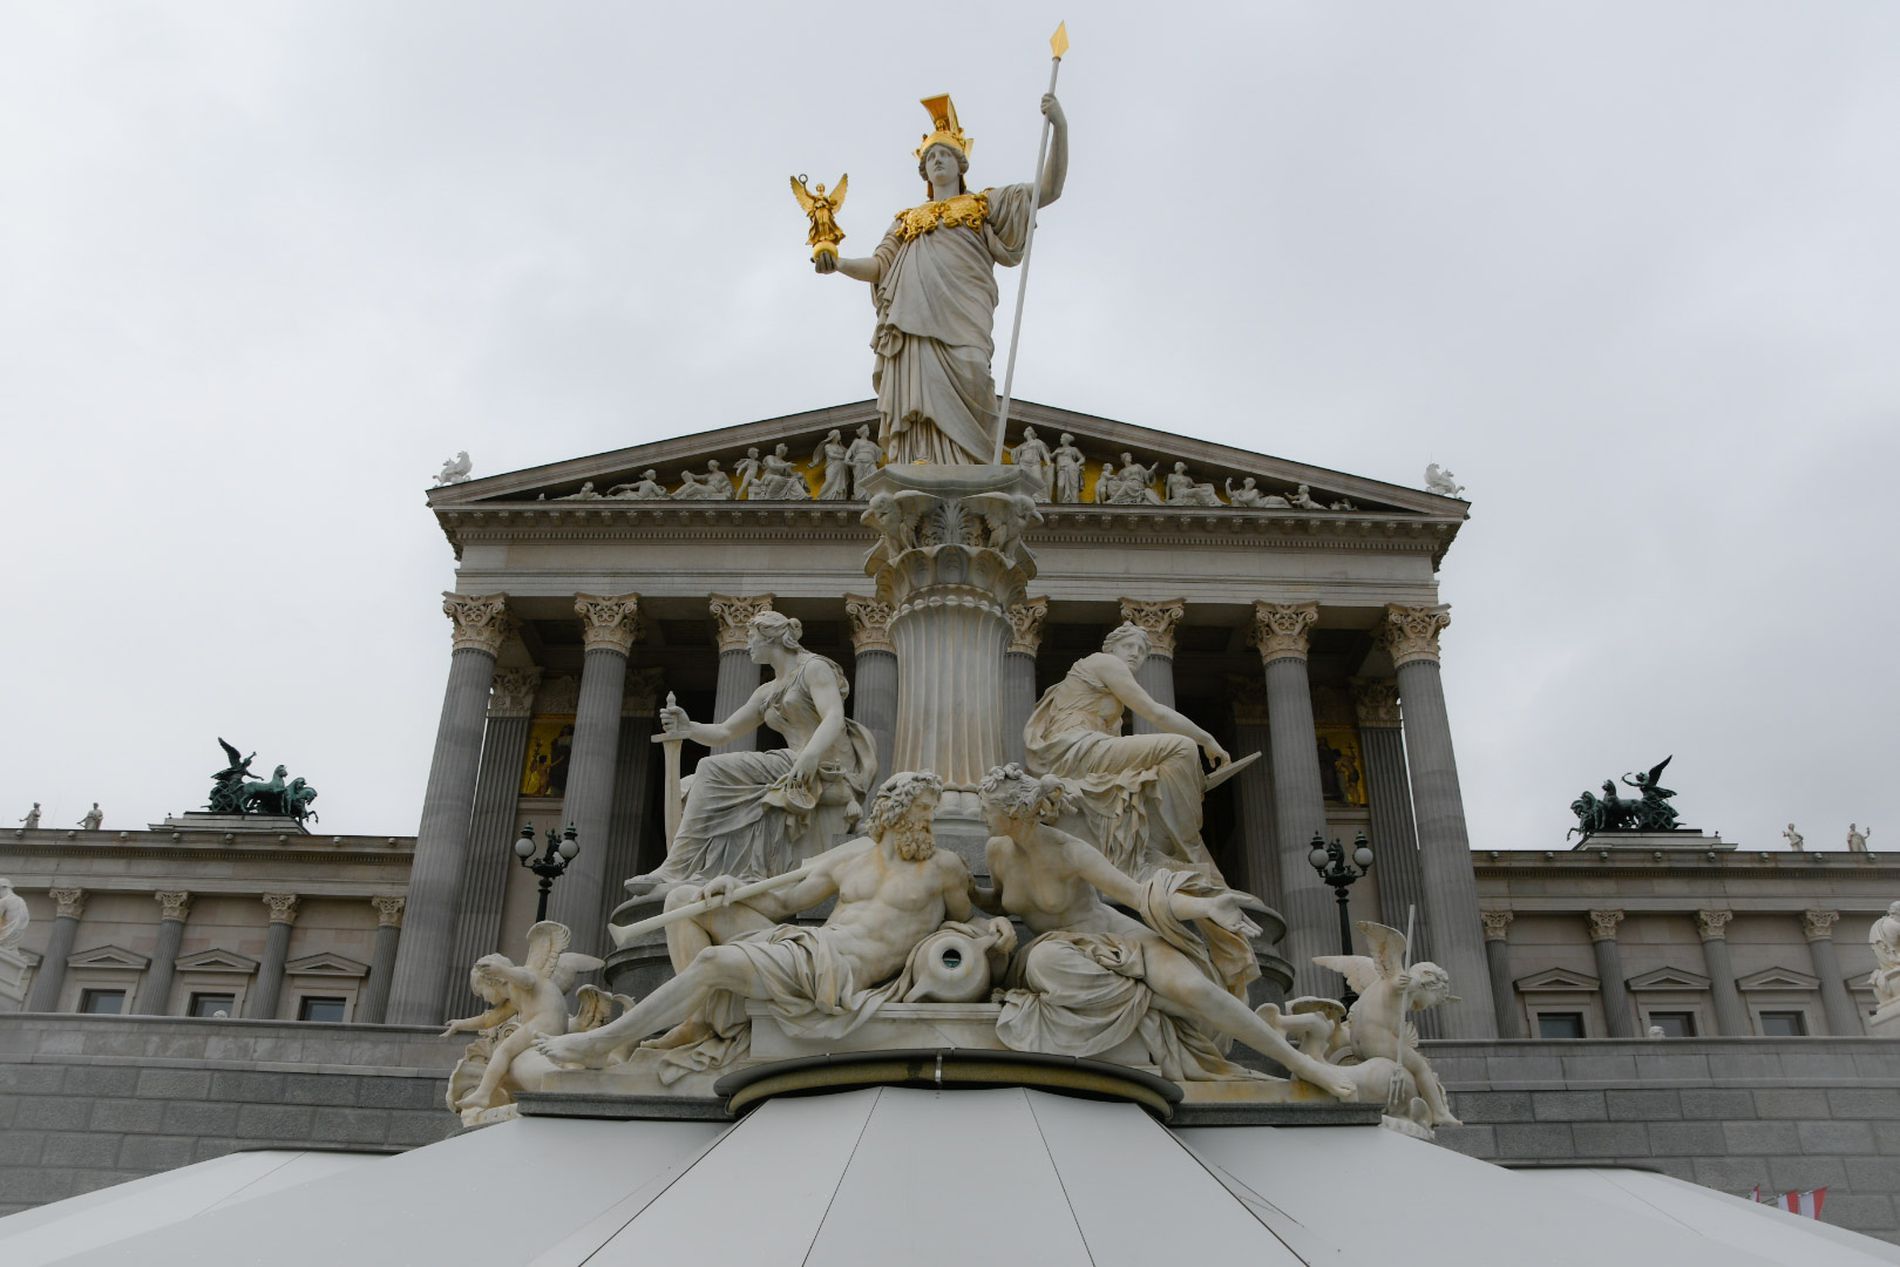
Austrian Parliament
The photo shows the Austrian Parliament building under clear sky, in the foreground the statue of Pallas. This appears to be the most important statue, standing on a pedestal holding a spear in one hand and a small golden statue in the other. Below the statue are a group of statues representing mythological figures. The background highlights the classical architecture of the Parliament building, with statues adorning its roof.
The photo was taken from a low angle, highlighting the grandeur of the statue and the building behind it. The fine details of the statues are also highlighted. The scene is lit by natural sunlight, and it appear cloudy, creating a soft lighting effect. The golden elements of the statue stand out, contrasting with the white sky and statues.
Labels: Architecture, Building, Monument, Adult, Bride, Female, Person, Wedding, Woman, City, Art, Urban, Pillar, Head, Monastery, Sculpture, Statue, Parthenon, Prayer, Shrine, Temple, Housing, House, Clock Tower, Tower, Altar, Church, Office Building, parliament building, statue of athena, statue, statues, Sky
Camera: NIKON CORPORATION NIKON D7500
Lens: 18.0-105.0 mm f/3.5-5.6, AF-S DX VR Zoom-Nikkor 18-105mm f/3.5-5.6G ED
Aperture: F8
Exposure: 1/125 sec
ISO: 100
Focal length: 18.0 mm